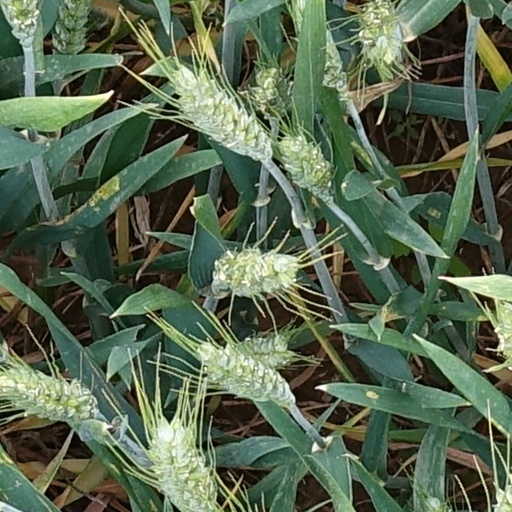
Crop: wheat